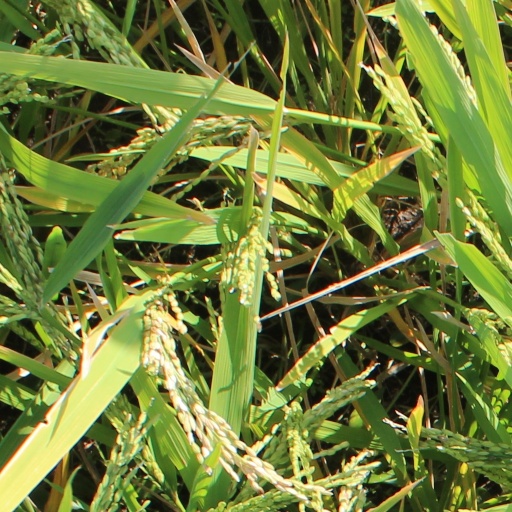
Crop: rice